Jordan Murphy (American actor)

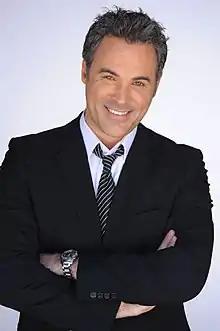

Jordan Murphy is an American actor, host, and producer. He has appeared in television advertising for Jardiance, TracFone, HomeAdvisor, and other products and services.